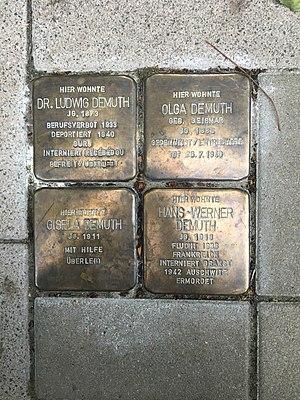
Stolpersteine de la famille Demuth, à Heidelberg, Hainsbachweg